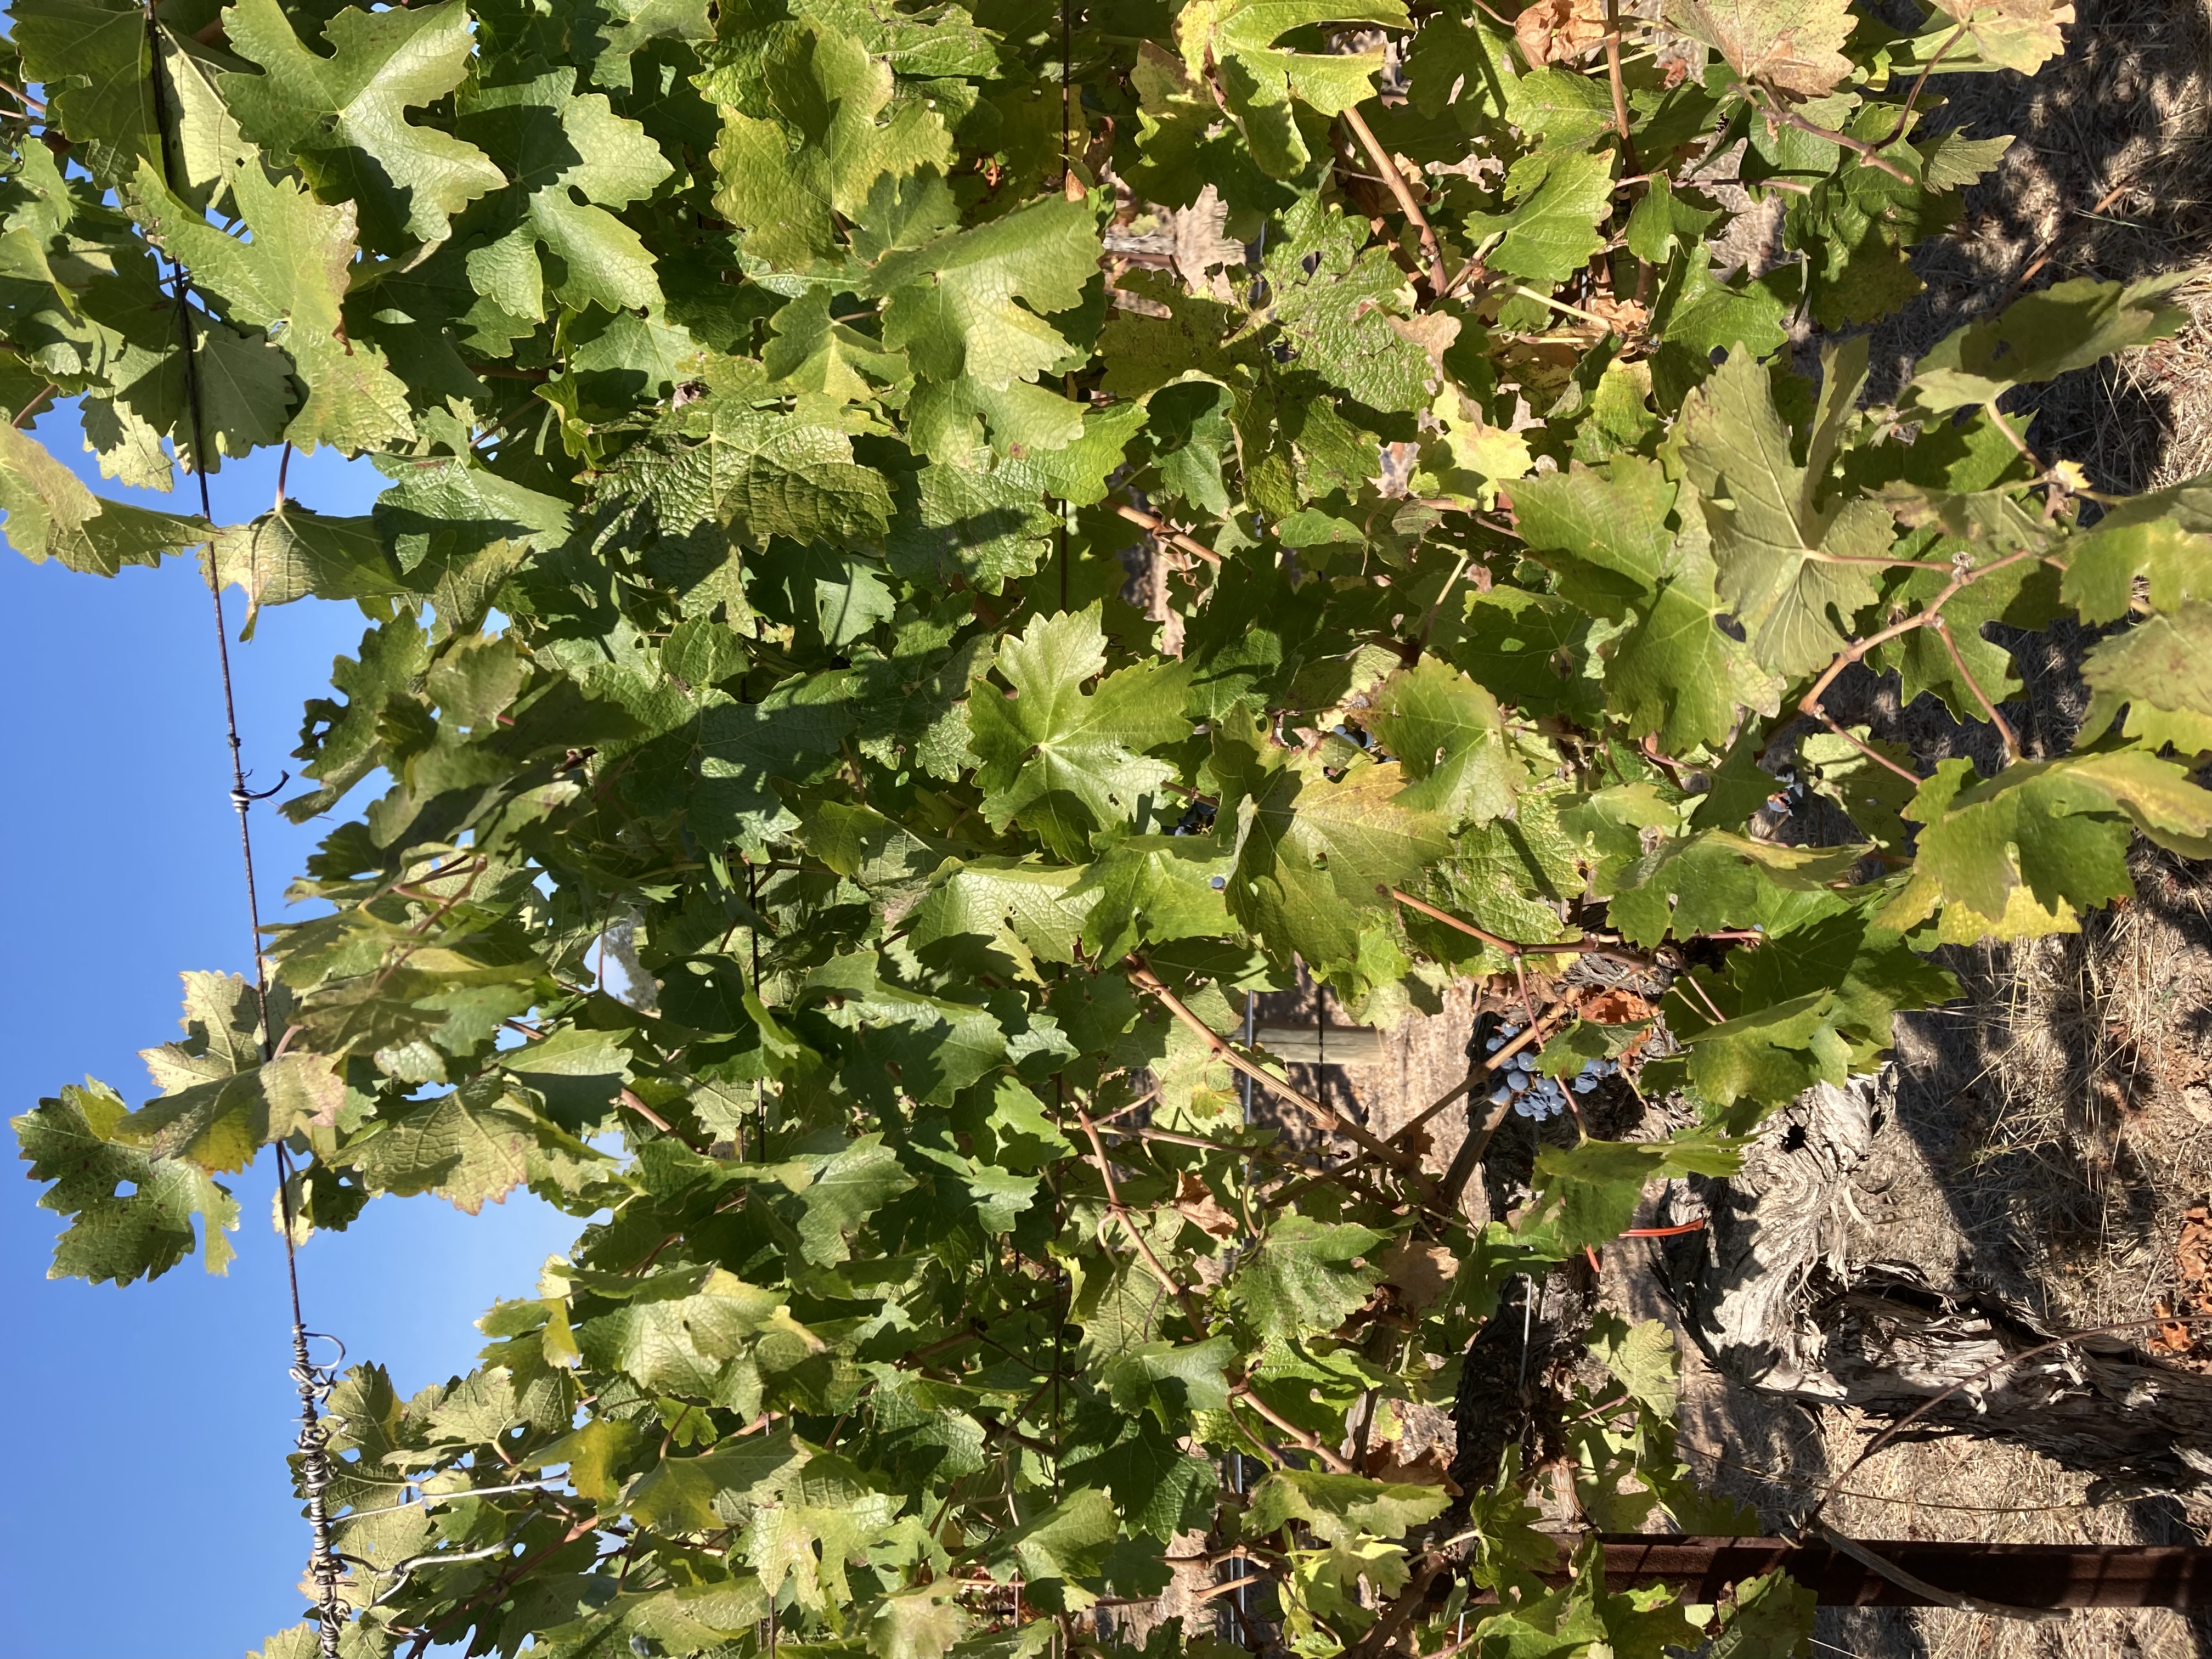
Label: No Virus